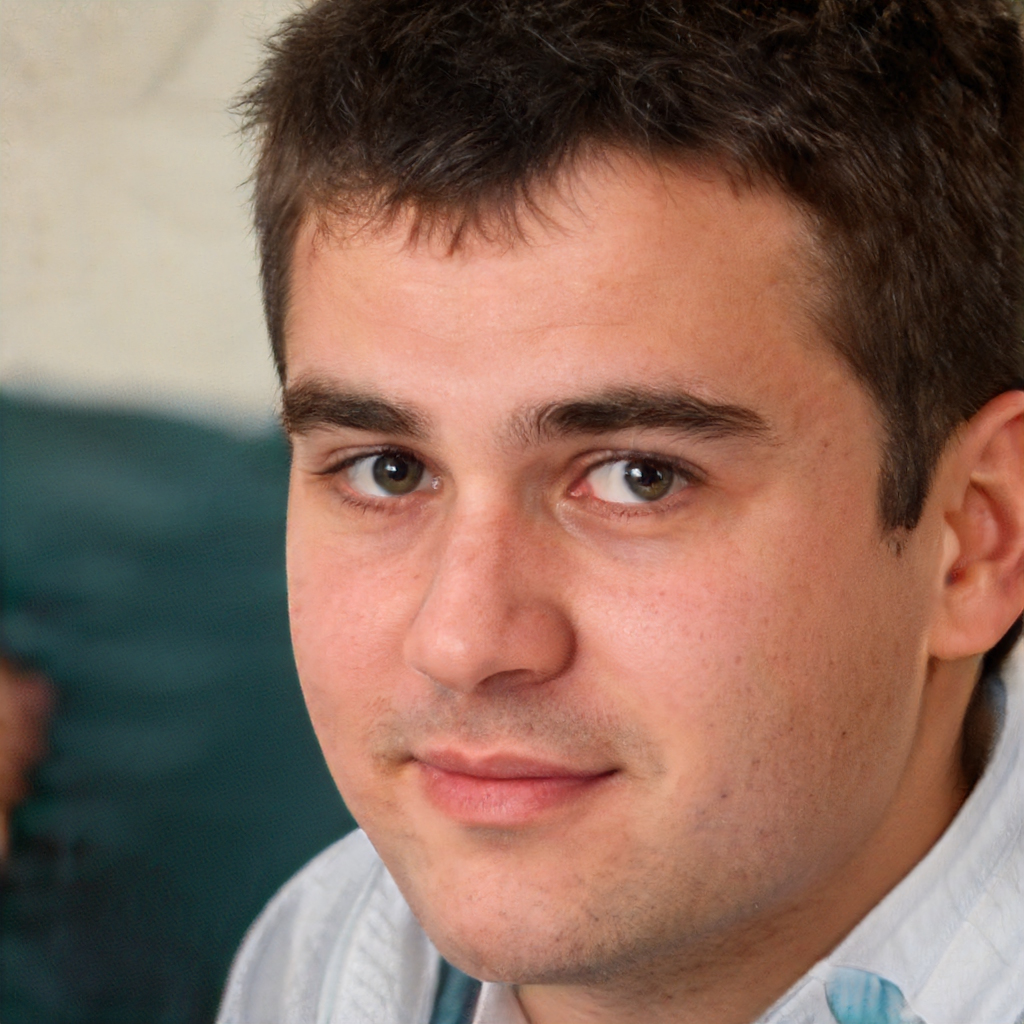
Gender: Male